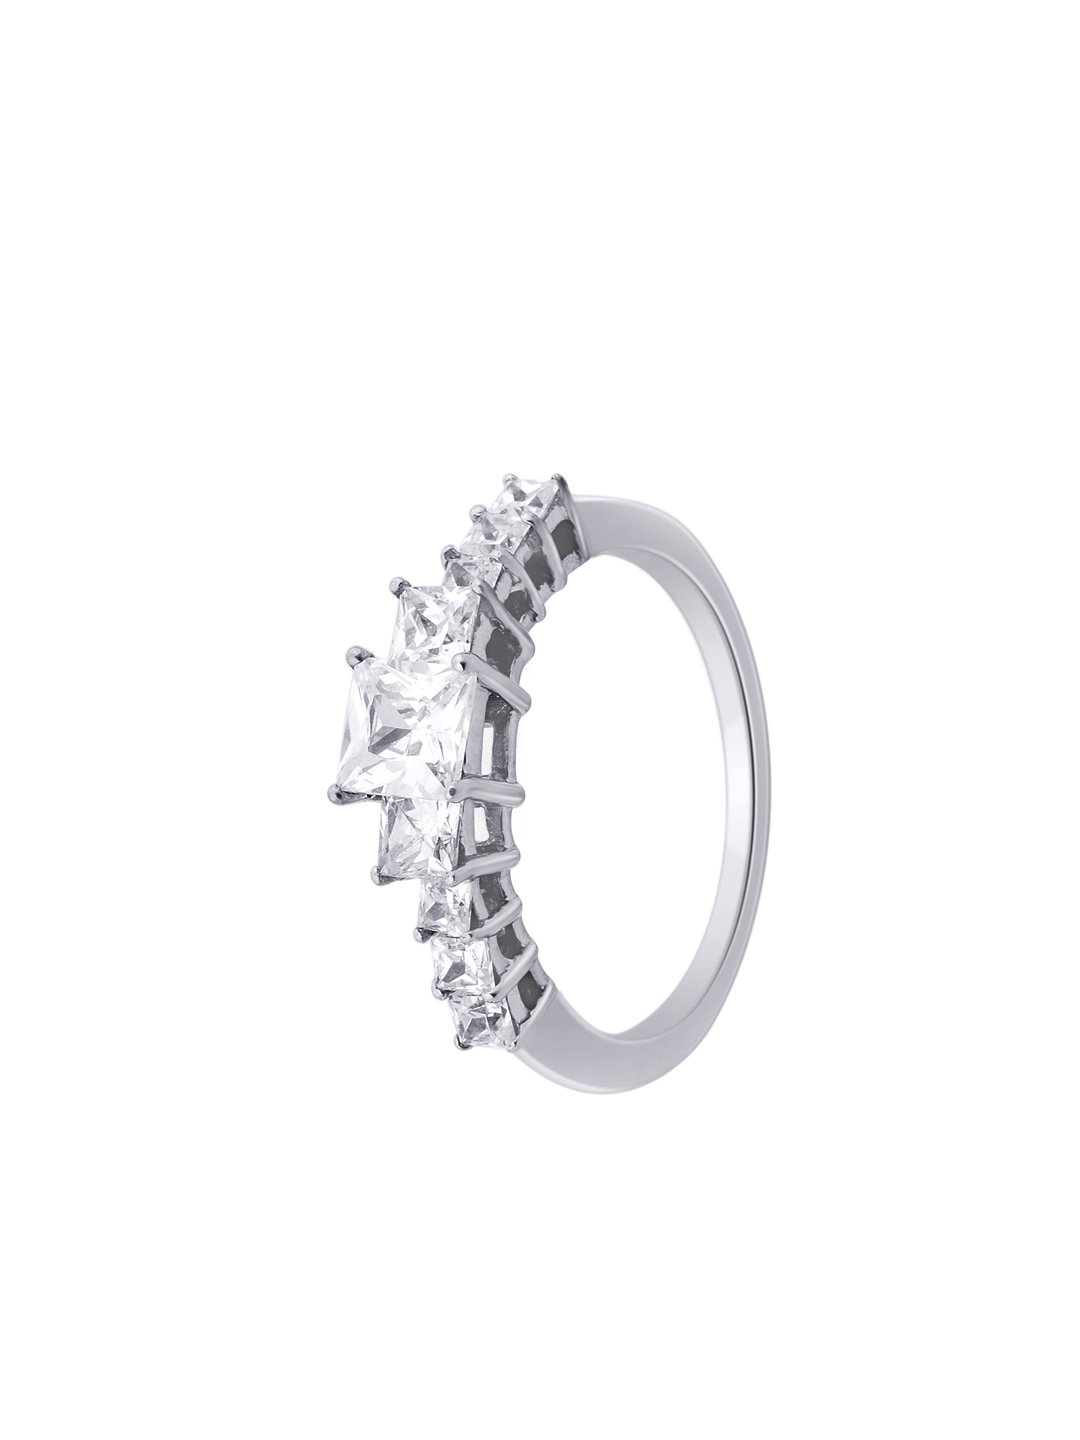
Lucera Women Silver Ring
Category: Accessories / Jewellery / Ring
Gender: Women
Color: Silver
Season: Summer 2012
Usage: Casual